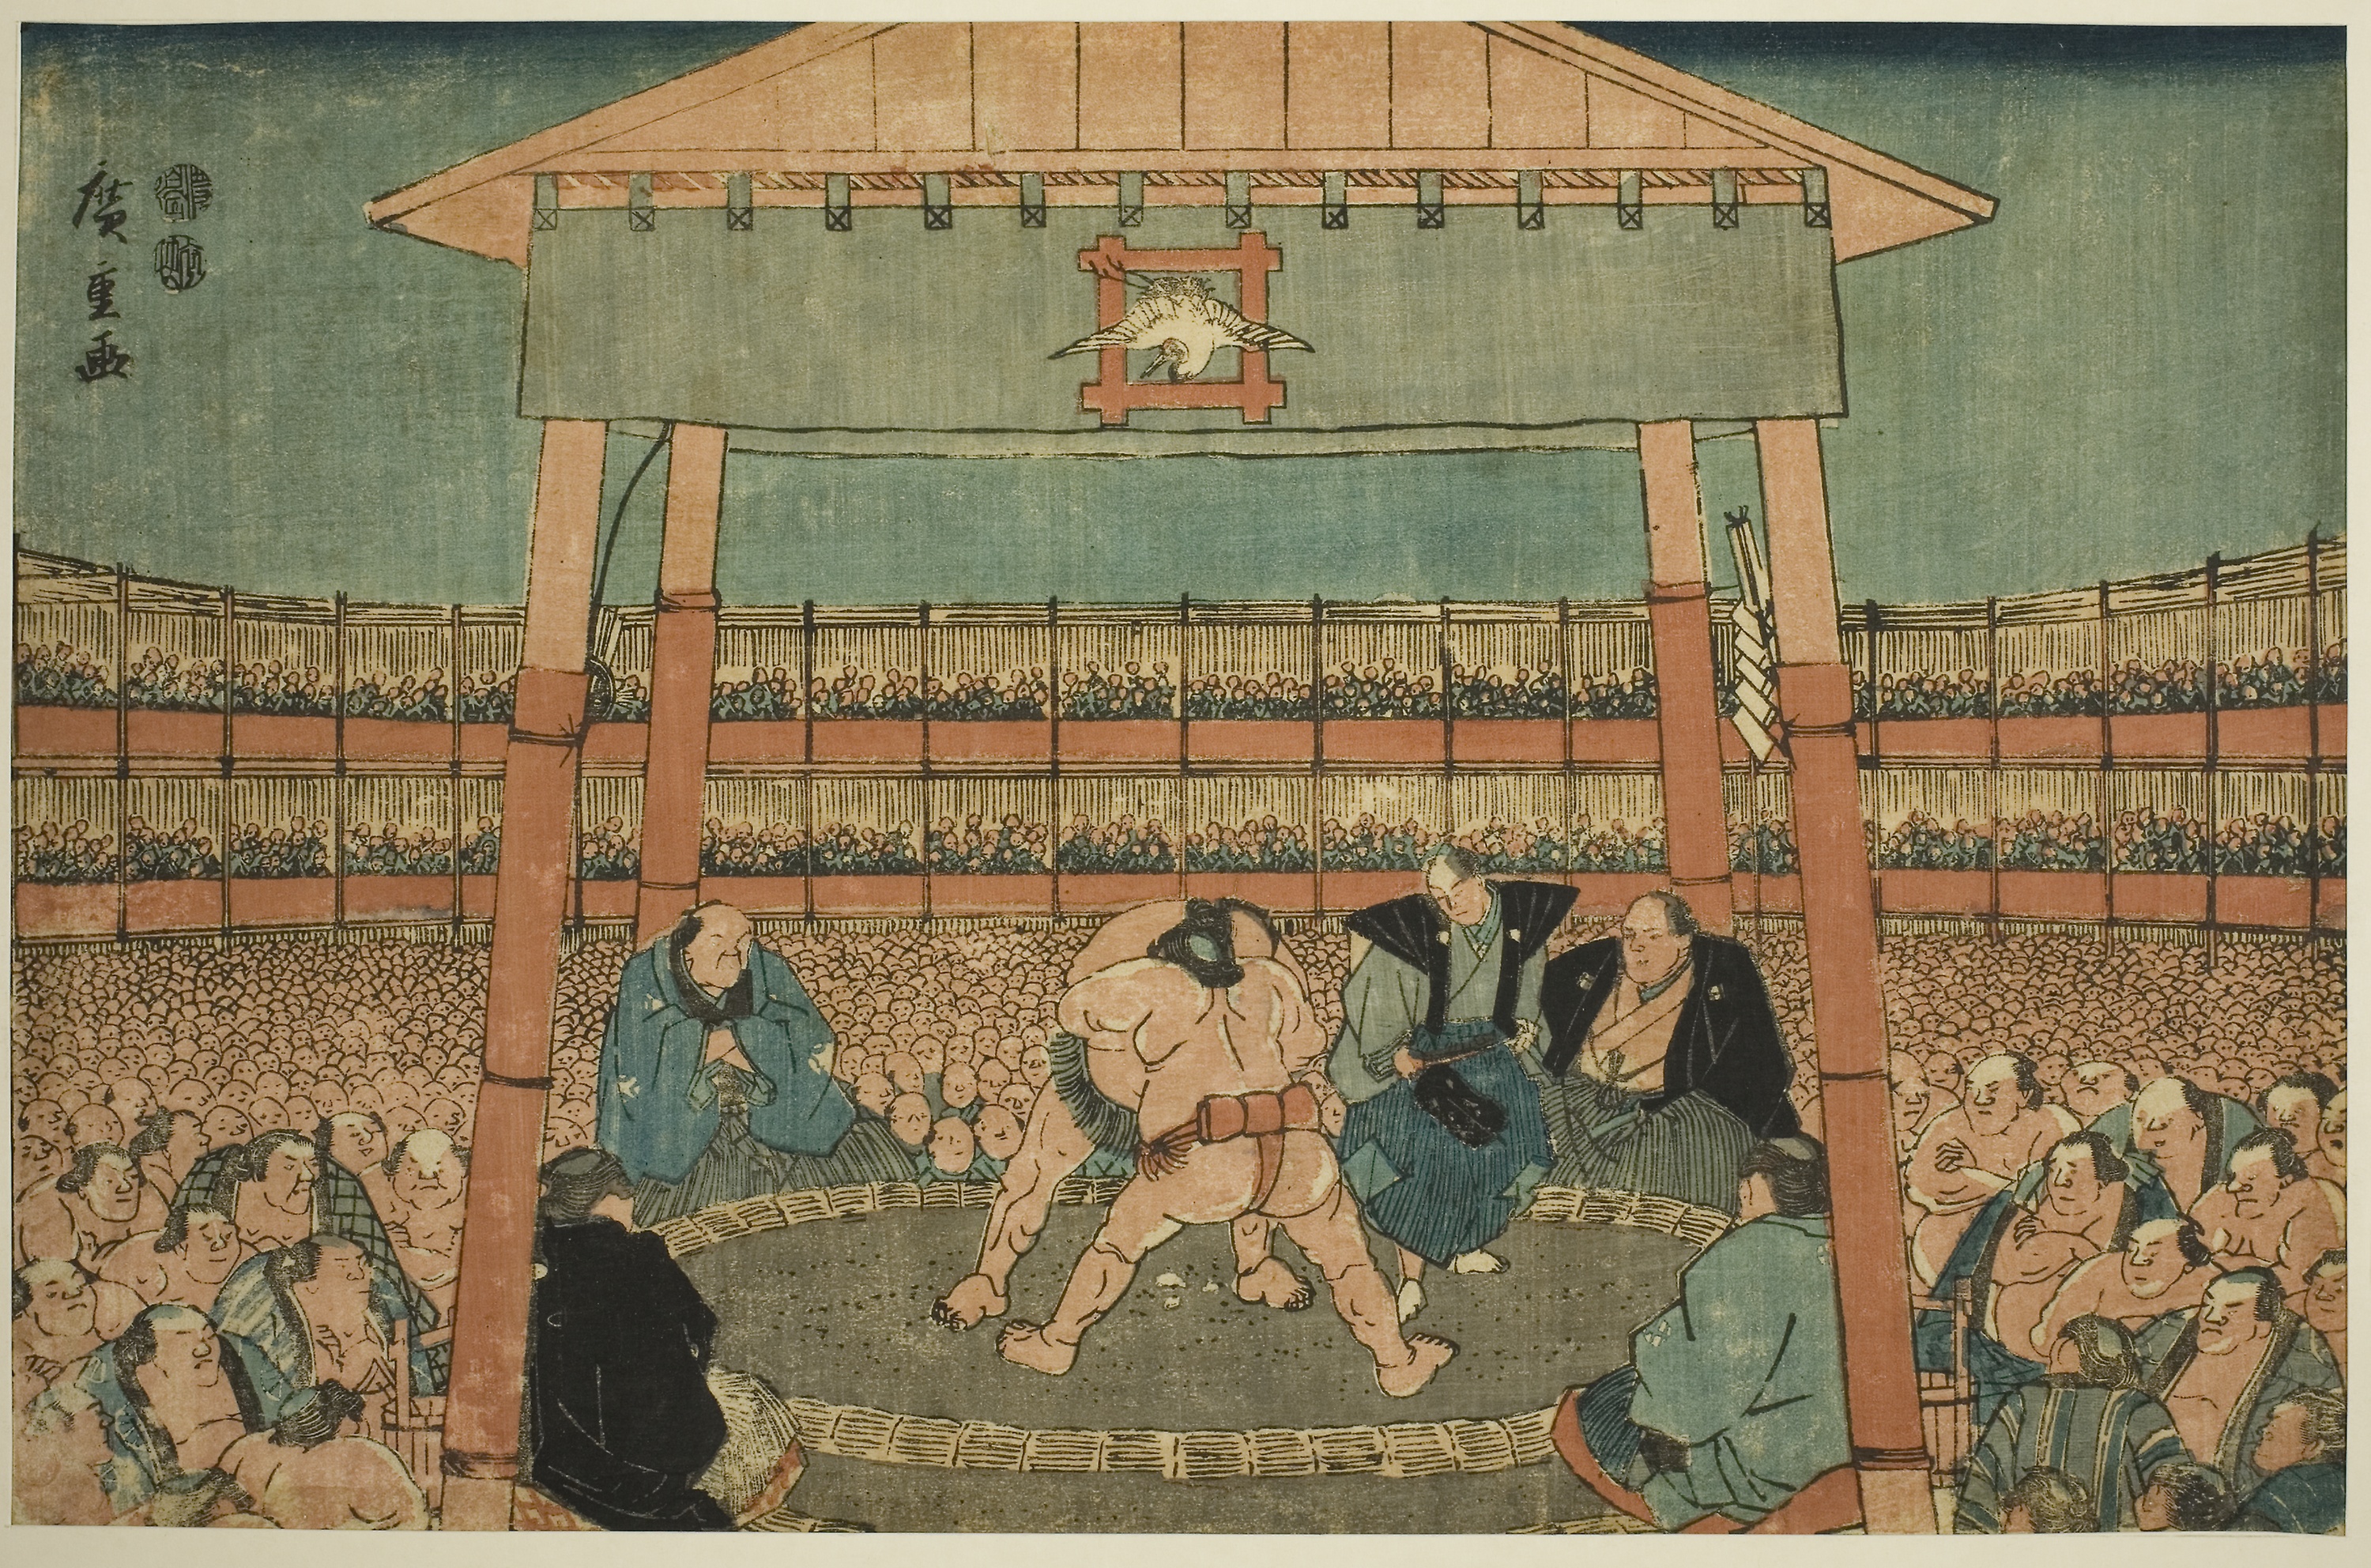
illustration, art, painting, textile, tapestry, artwork